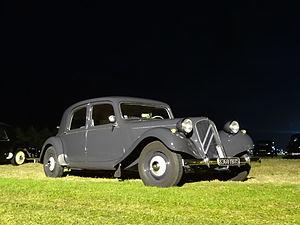
L'Équarrissage pour tous est une pièce de théâtre de Boris Vian. Farce anarchiste écrite en 1947 en trois actes, elle est refondue en 1948 en un acte unique. Se déroulant sur fond de libération par les Alliés en 1944, et plus précisément le jour du débarquement, cette satire animée par un antimilitarisme virulent s'attaque par la dérision et le burlesque à trois thèmes principaux : la guerre, certains aspects de la civilisation américaine — dont l'impérialisme, le puritanisme et la propagande — et la famille.
La Citroën Traction Avant est une automobile produite par le constructeur français Citroën de 1934 à 1957. Son histoire est liée dans la mémoire collective à l'Occupation, tour à tour voiture de la Gestapo et icône de la Résistance. Elle fut également le véhicule préféré des gangsters en raison de ses qualités routières exceptionnelles pour son époque.